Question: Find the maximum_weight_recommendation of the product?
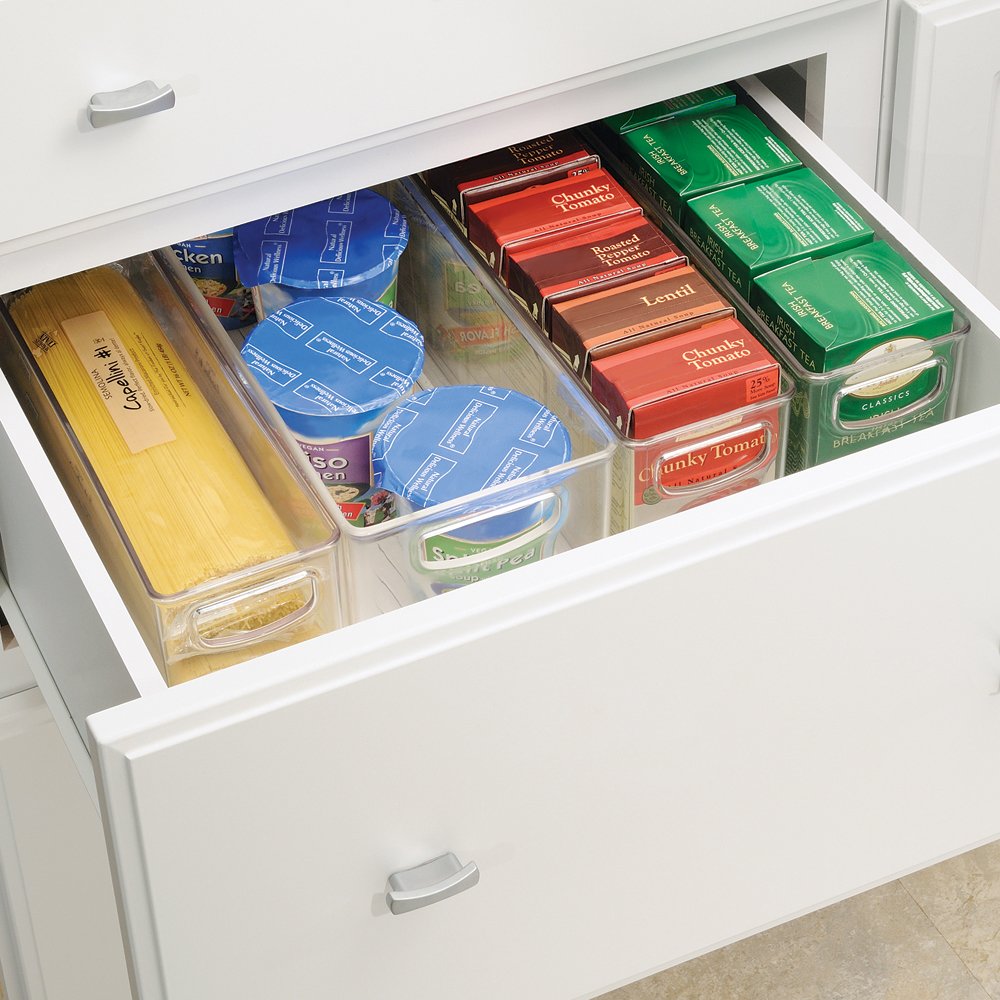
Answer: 25.0 ton